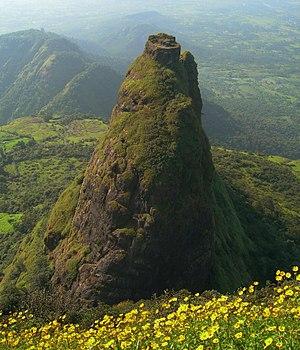
Le Kalavantin Durg pris à partir du plateau de Prabalgad.